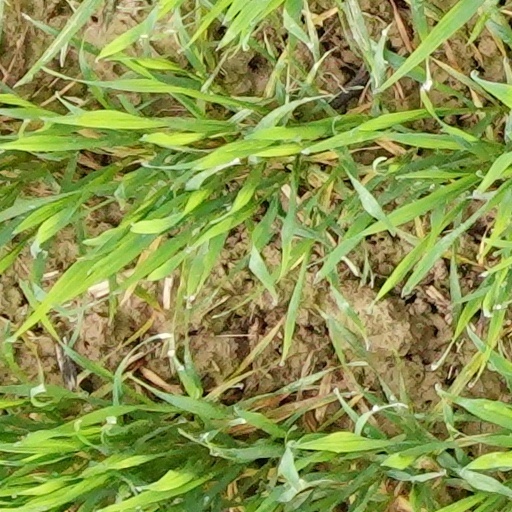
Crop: wheat